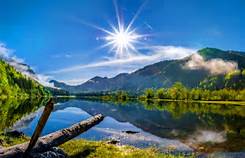
Weather: sun or clear